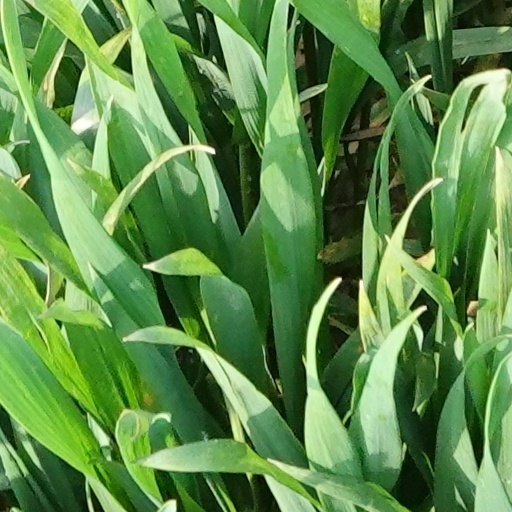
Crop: wheat